Infections of a Different Kind (Step 1)

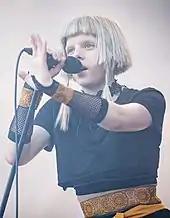
Aurora performing at Stavernfestivalen (2018)

Aurora initially wanted to release new music in November 2016, however, she noted that it was not possible due to her touring schedule in promotion of her debut album. In September of that year, she teased a possible release date in November 2017. Aurora stated in March 2018 that the album was expected to be released in the fourth quarter of 2018, without giving an exact date. A trailer titled "Our Queendom Come" was released on 5 April 2017, which led fans to speculate the name as the record's title. "Infections of a Different Kind (Step 1)" was released to digital music platforms on 28 September 2018 as a surprise release. A sequel, which was revealed to be titled "A Different Kind of Human (Step 2)", followed on 7 June 2019. CDs and LPs were released on 1 November 2019, a year after the record's digital release.